Roughtail stingray

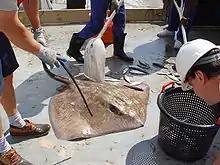
A roughtail stingray caught in the Gulf of Mexico; this was fished from United States waters.

With its large size and long, venomous spine, the roughtail stingray can inflict a severe wound and can be very dangerous for fishers to handle. However, it is not aggressive and usually occurs too deep to be encountered by beachgoers. It has been reported to damage farmed shellfish beds. The pectoral fins or "wings" are sold for human consumption fresh, smoked, or dried and salted; the rest of the ray may also be processed to obtain fishmeal and liver oil. The International Union for Conservation of Nature (IUCN) has assessed the roughtail stingray as of Least Concern worldwide, while noting that as a large, slow-reproducing species it is susceptible to population depletion.